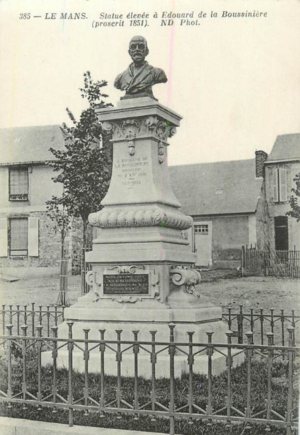
Statue d'Edouard Prudhomme de La Boussinière au Mans. Scan du 13 avril 2020
Édouard Prudhomme de La Boussinière, né le 25 mars 1811 au Mans où il est mort le 14 décembre 1902, est l'une des principales figures républicaines du Mans au XIXᵉ siècle. En 1903 il est présenté comme le « doyen de la démocratie sarthoise ». Il est aussi connu comme le protagoniste dupé d'une affaire d'escroquerie au testament de son frère, dite « l'affaire de La Boussinière ».
La famille Prudhomme de La Boussinière, anciennement Prudhomme, est originaire de Mareil-en-Champagne dans la Sarthe. Sa filiation suivie débute au XVIIᵉ siècle.